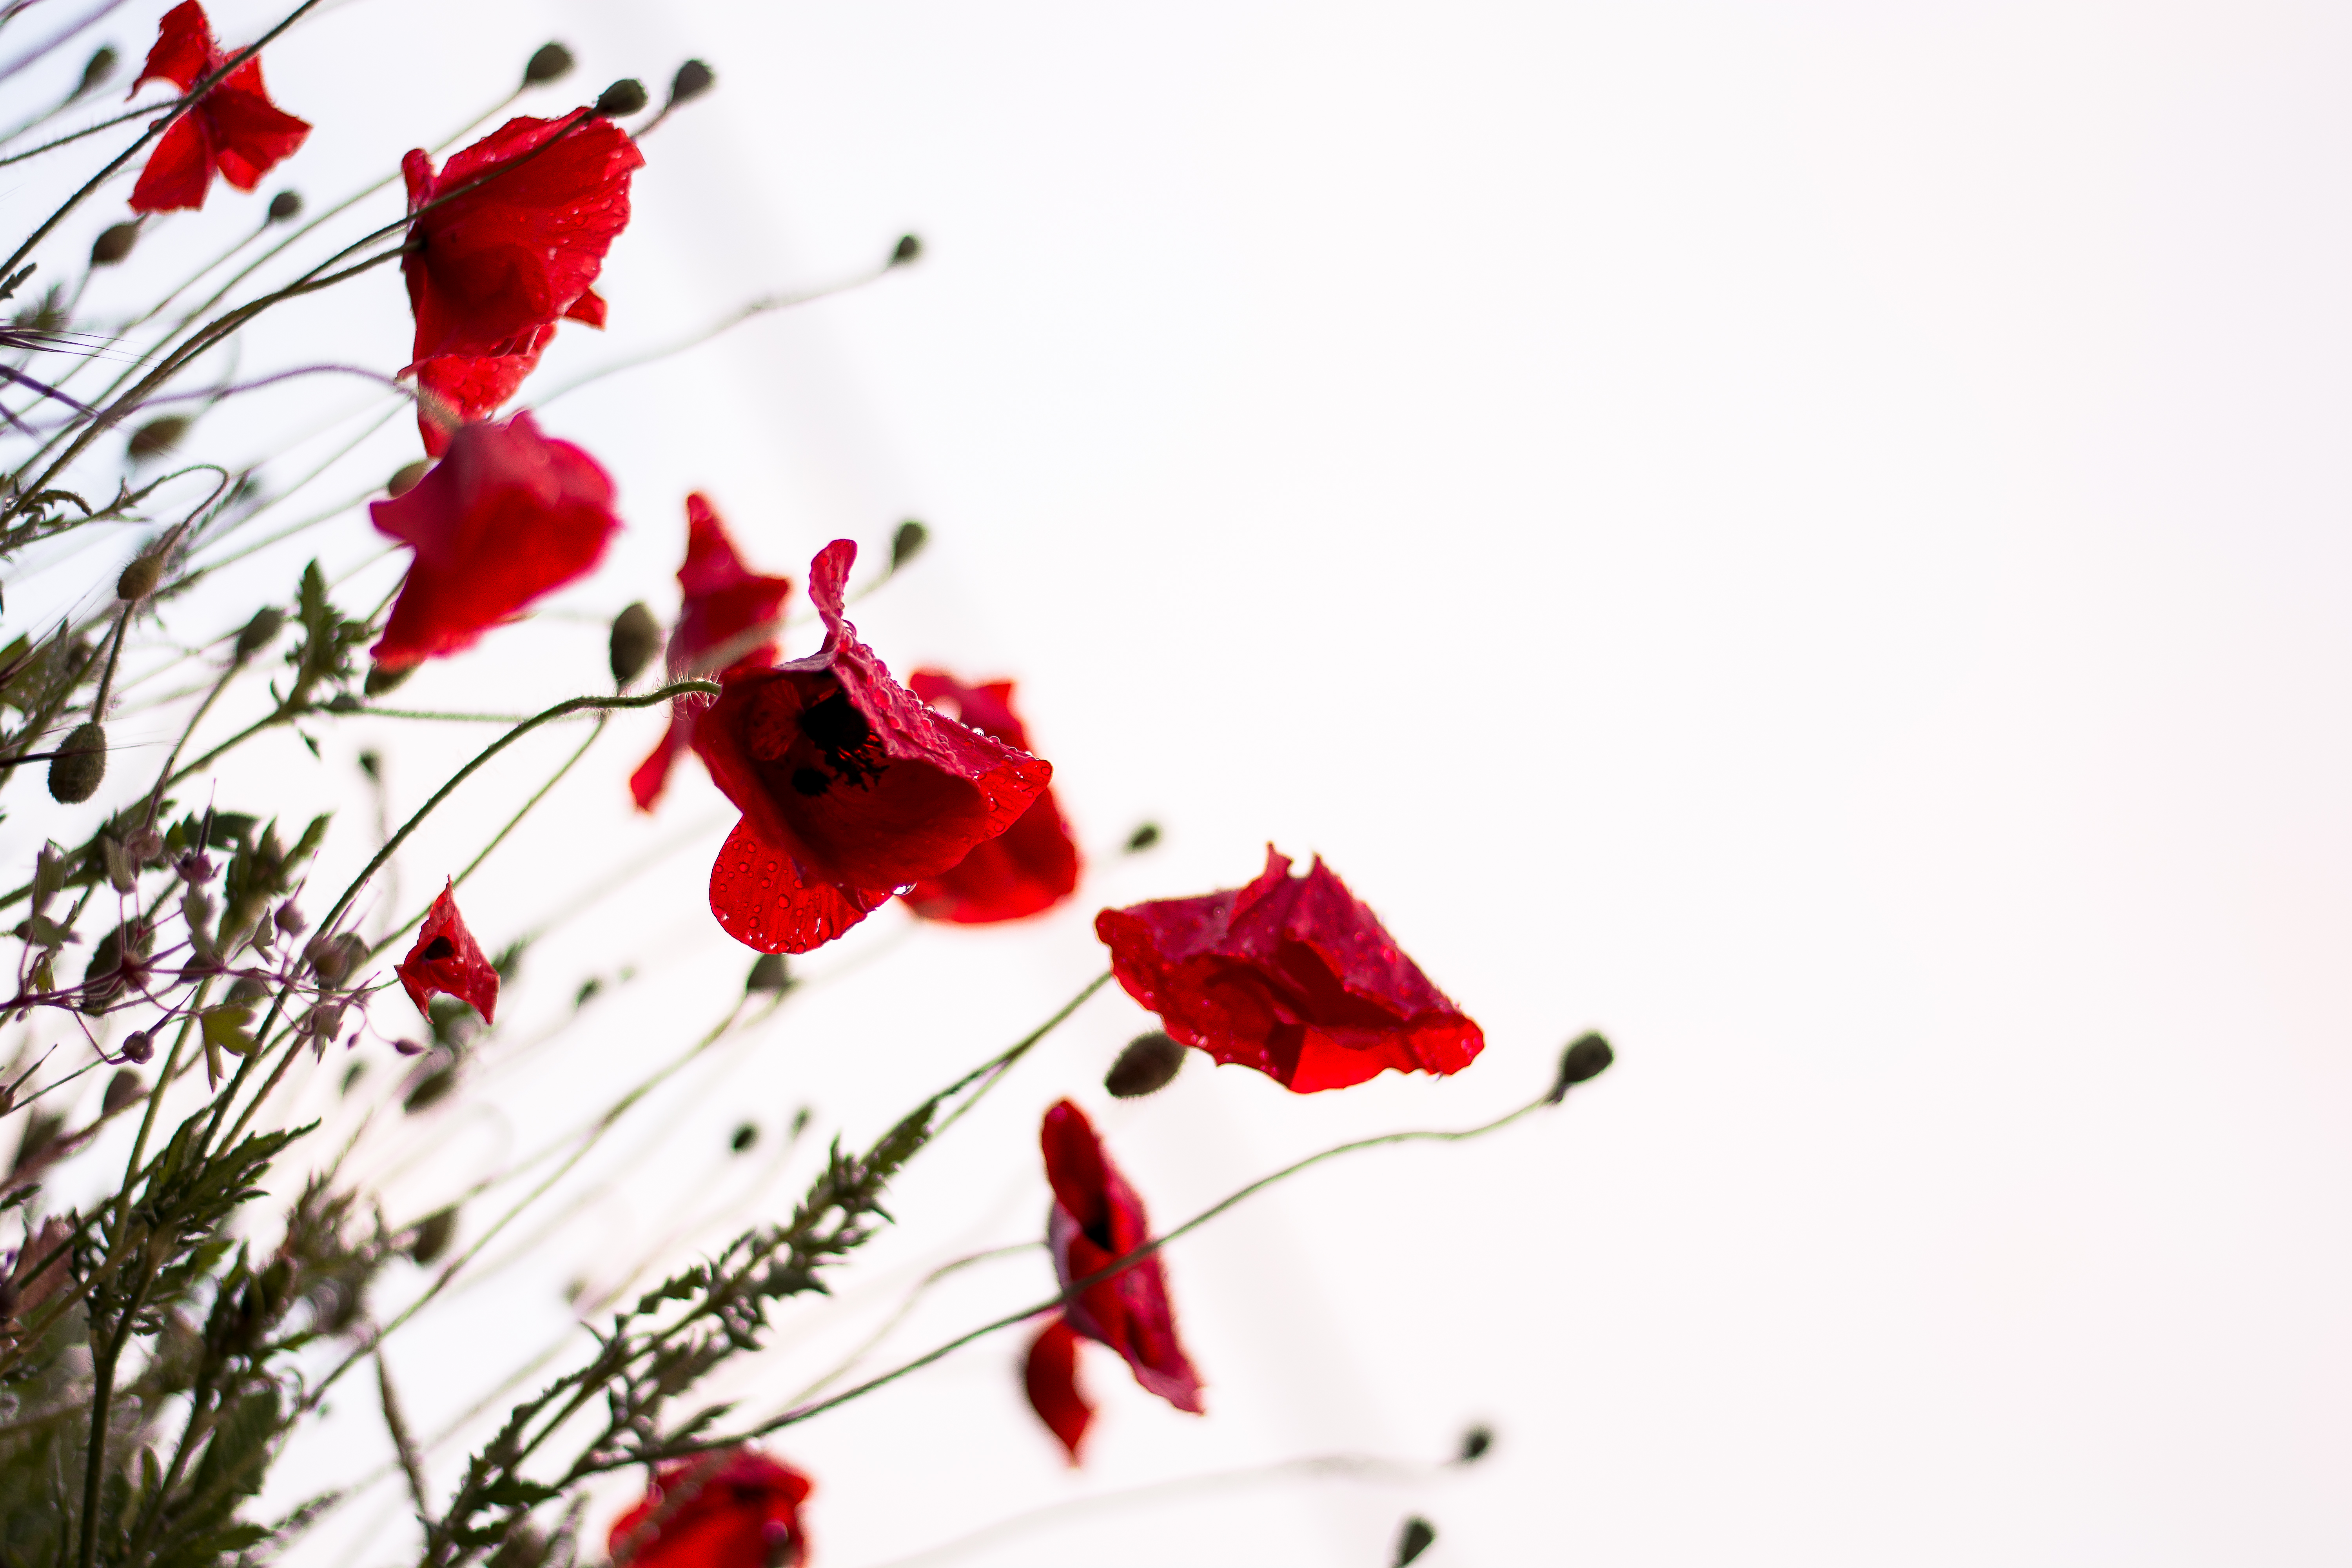
nature, branch, blossom, plant, leaf, flower, petal, bloom, red, flora, flowers, poppies, macro photography, flowering plant, land plant